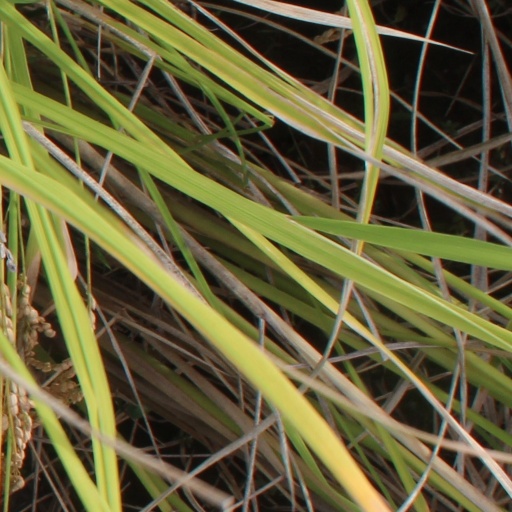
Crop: rice